Croftfoot

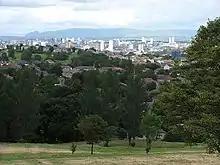
View looking northwards from the high point of the former King's Park Golf Course

Other than King's Park itself, the other green space locally is the former 9-hole golf course (a sector of the public park but actually located separately in Croftfoot) which was notable for being dug into a hillside 20–35° steep in some places. Donated to the city by the Western Heritable Investment Company and established in 1934, it became derelict and was used as an area of common ground for dog walkers etc. In 2020, the local authority carried out a landscaping project to enhance its woodland aspects by planting more trees and adding formal footpaths to coincide with flood prevention work required in the area (however, local residents noted with concern that a number of older trees of high aesthetic value were felled in the course of this work).